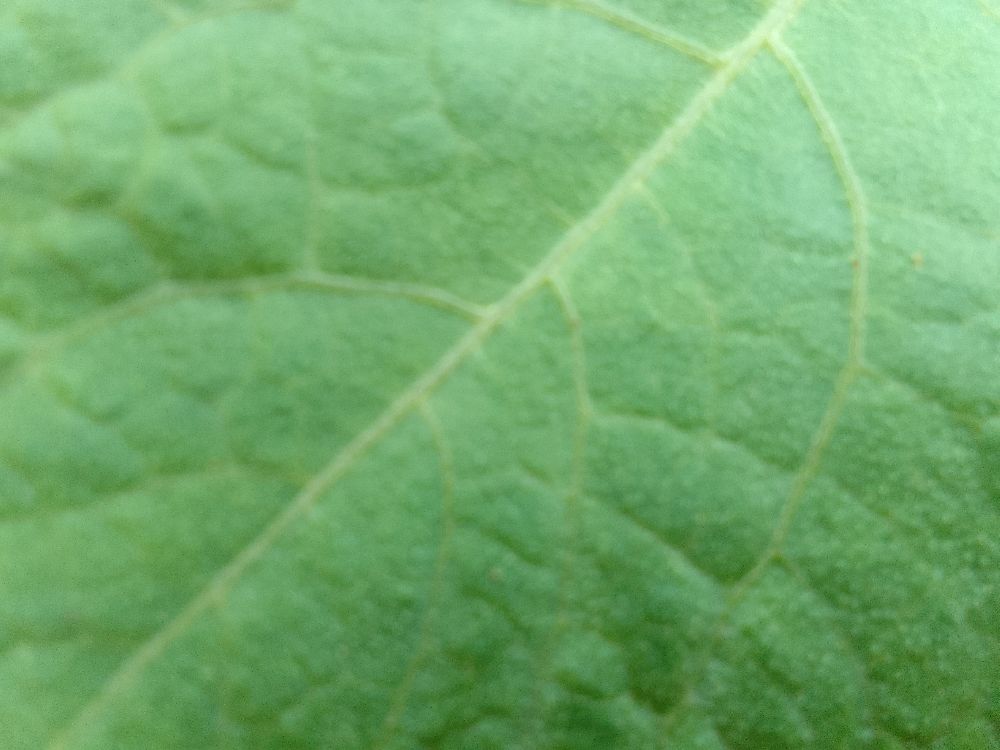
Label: healthy